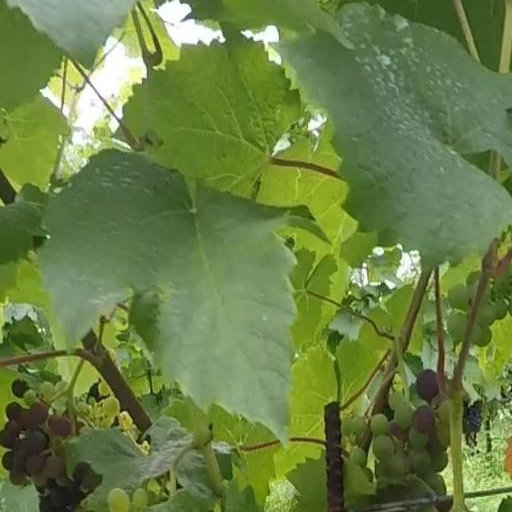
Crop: grape